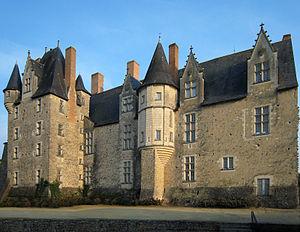
Château de Baugé, 15è siècle"
Guillaume Robin, architecte et maître d'œuvre angevin du XVᵉsiècle.
Le château de Baugé est un monument historique de l'époque médiévale qui s'élève dans la cité de Baugé, sur la commune de Baugé-en-Anjou, dans le département de Maine-et-Loire au cœur de l'Anjou. Il date du XVᵉ siècle et fut construit pour le Roi René, duc d'Anjou, grand amateur de chasse.
Château d'Angers
Un pavillon de chasse est un bâtiment voué à la vénerie édifié dans les domaines dans lesquels des chasses ont lieu régulièrement. L'histoire des pavillons de chasse est une composante de l'histoire de la vénerie et des chasses à courre, en fonction de leur rôle croissant dans le confort des temps de repos ou de rendez-vous, et plus largement dans l'intendance de la chasse. Les pavillons de chasse sont parfois dénommés « Rendez-vous de chasse ».